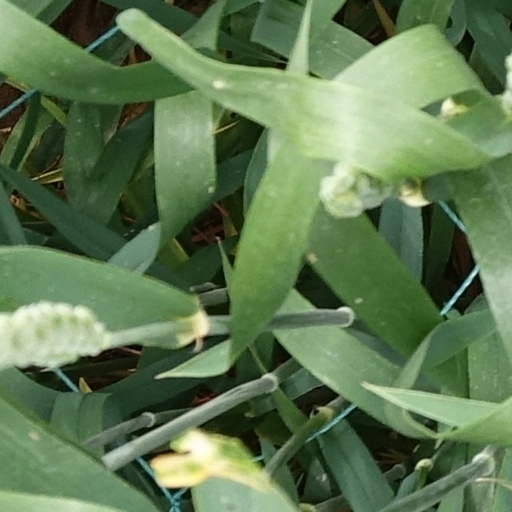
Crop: wheat